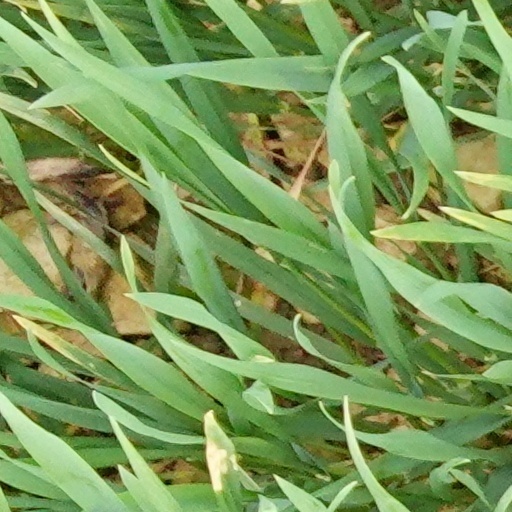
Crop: wheat